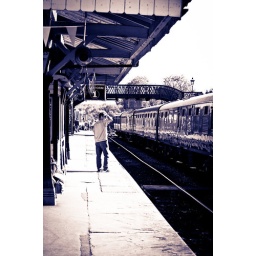
Photo of a person watching the train on the other side of the station.Shot at the Bluebell Railway in Sussex, England 2010